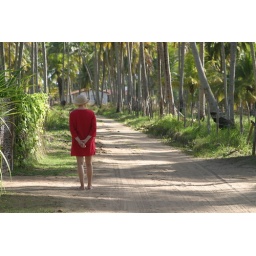
Mummy looking stunning in her red beach shirt